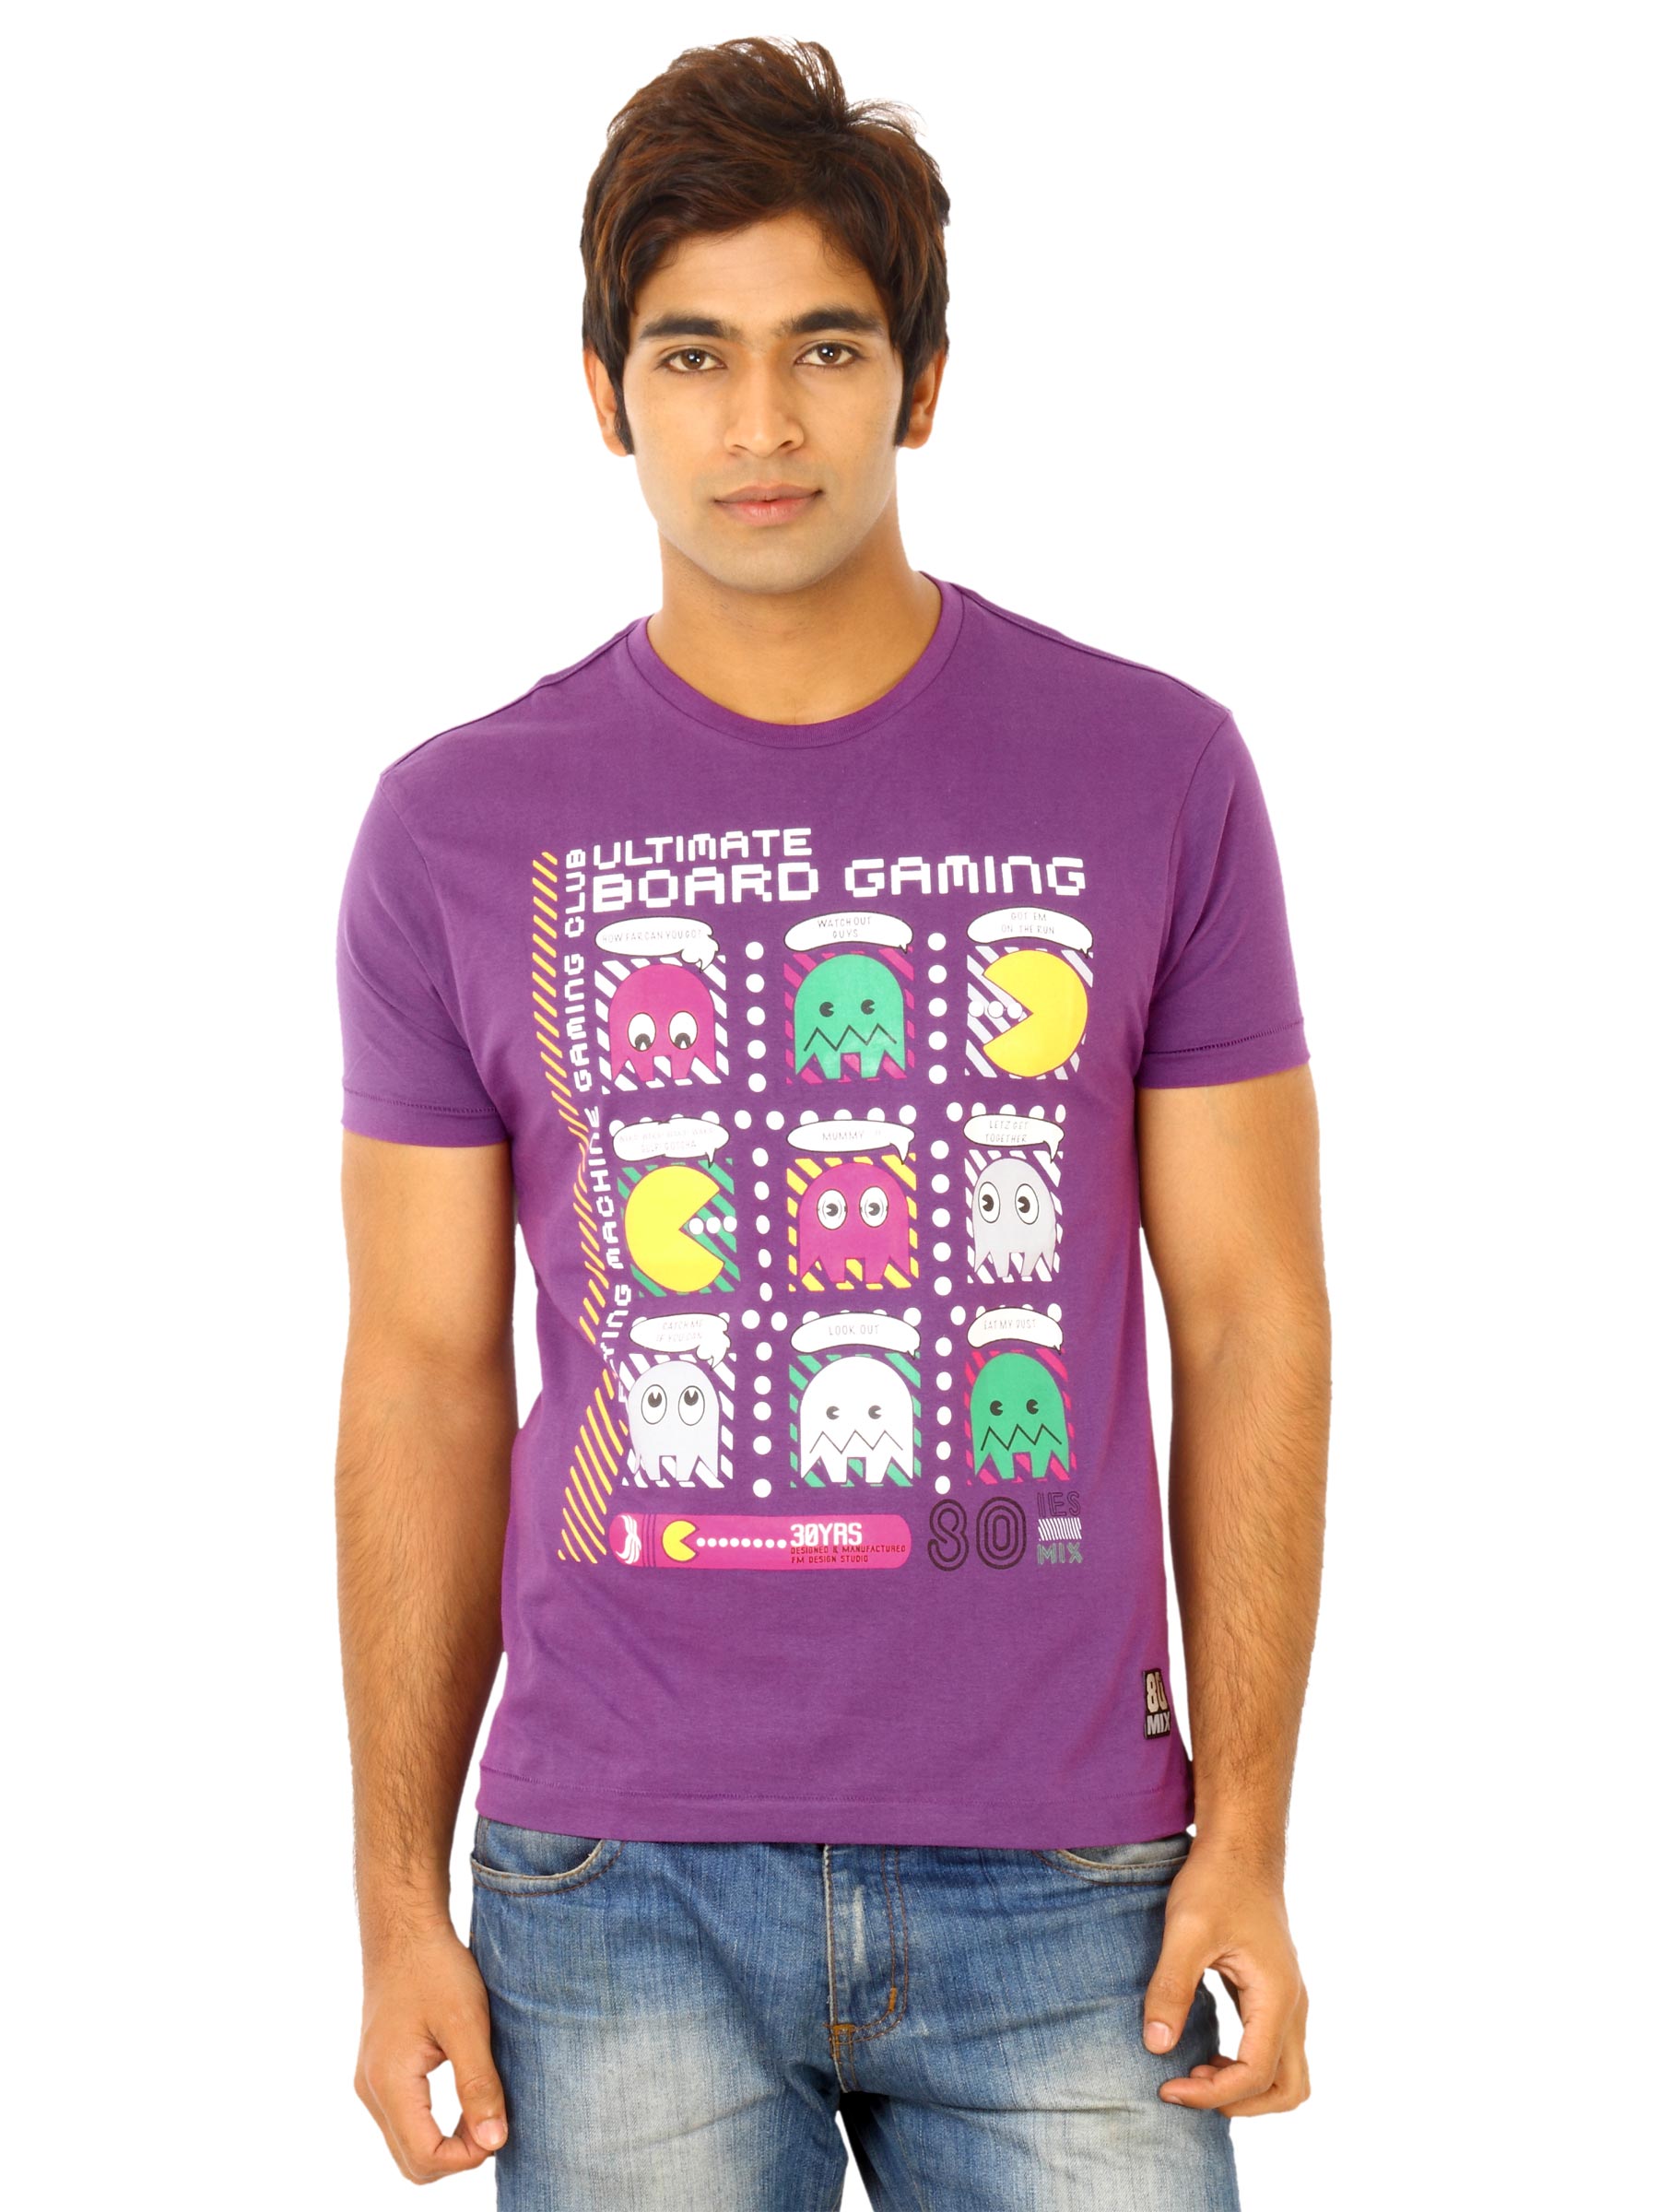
Flying Machine Men HS Purple Tshirts
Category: Apparel / Topwear / Tshirts
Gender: Men
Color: Purple
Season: Fall 2011
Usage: Casual